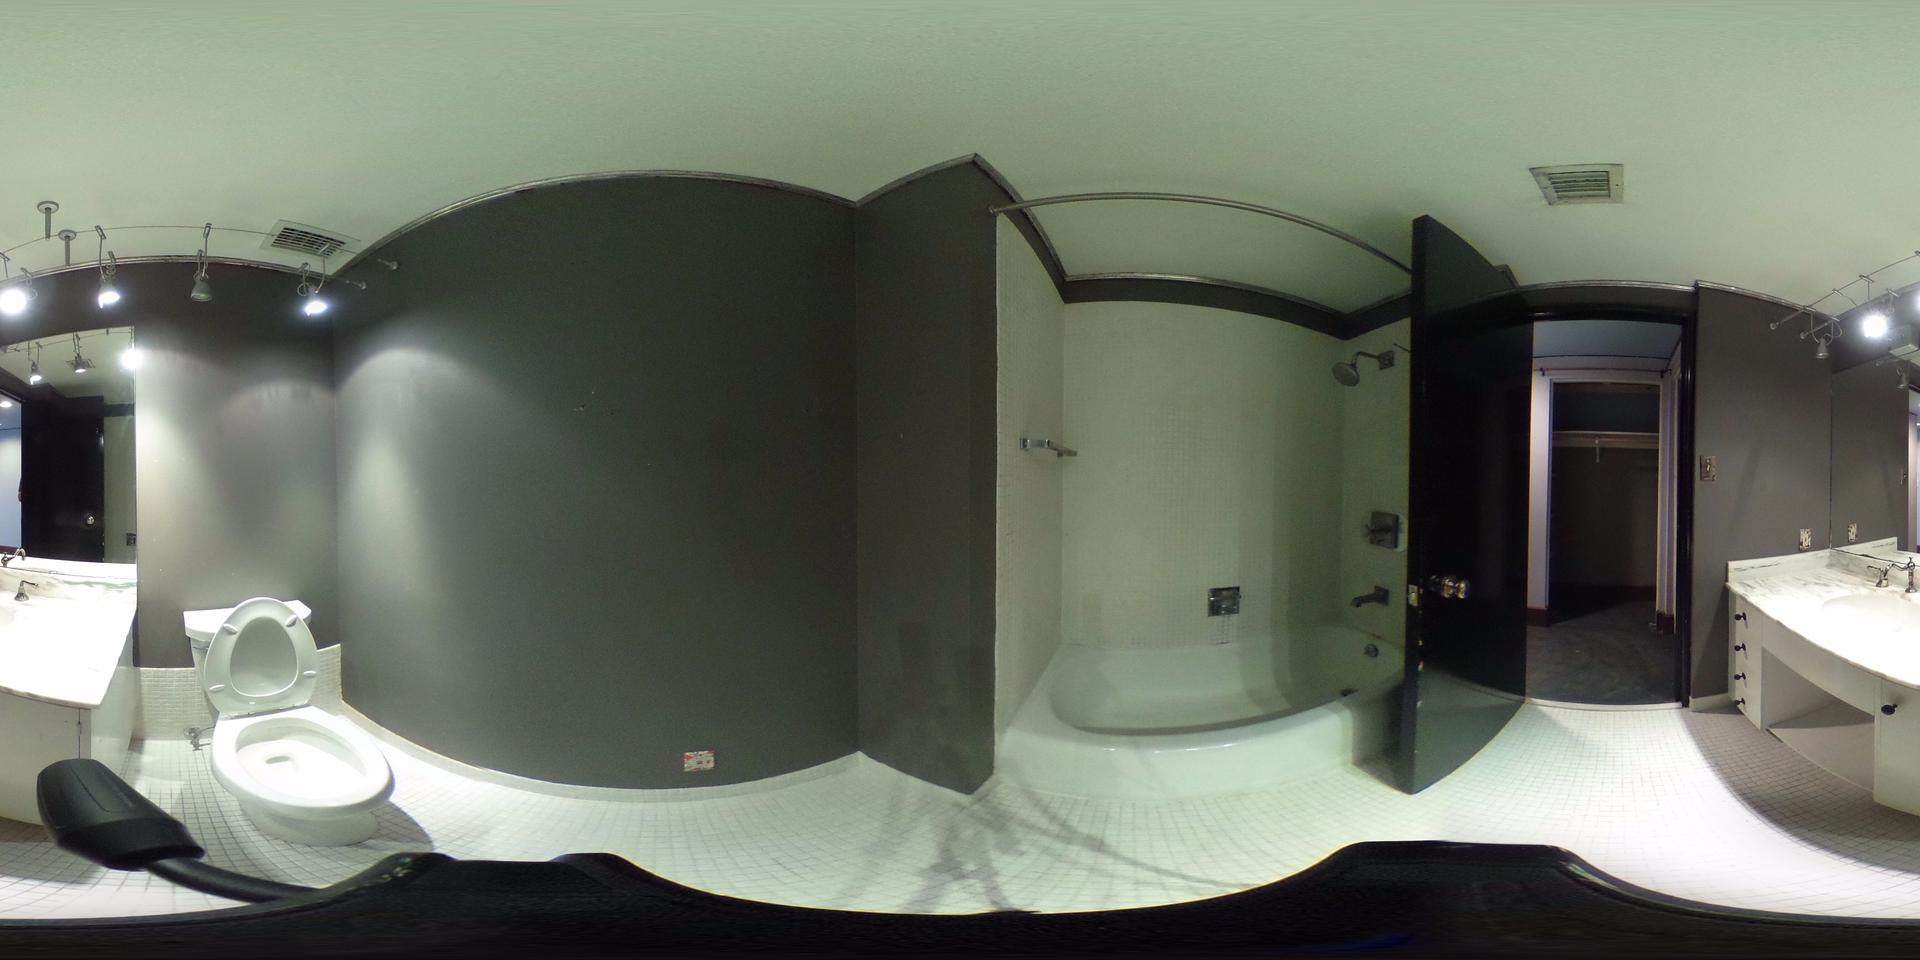
Referred object: the white toilet with raised seat

Referred object: the open black door